Pizza Delivery (SpongeBob SquarePants)

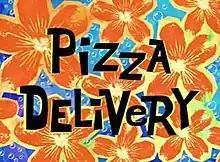
Title card

"Pizza Delivery" is the first segment of the fifth episode of the first season of the American animated television series "SpongeBob SquarePants". It first aired on Nickelodeon in the United States on August 14, 1999. The segment was written by Sherm Cohen, Aaron Springer, and Peter Burns, and the animation was directed by Sean Dempsey. Cohen also functioned as storyboard director, and Springer worked as storyboard artist.